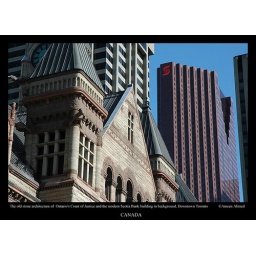
The old, stone architecture of Ontario's Court of Justice and the modern Scotia Bank building in the backdrop in Downtown Toronto.